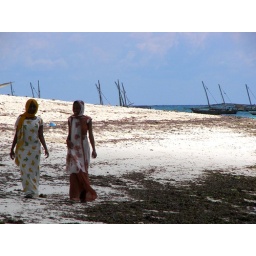
Two young ladies walking on the beach at Nungwi beach in Zanzibar, Tanzania. 100_1539